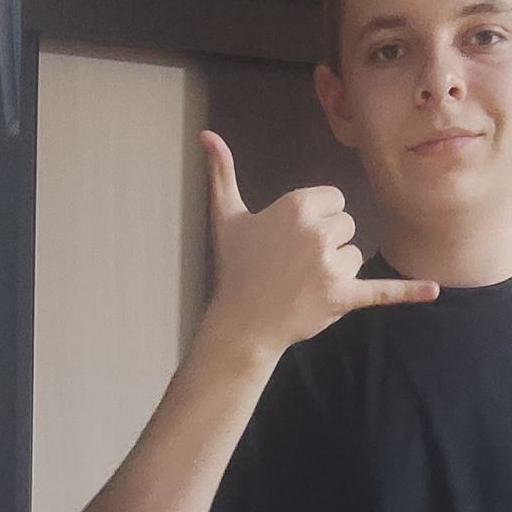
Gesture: call